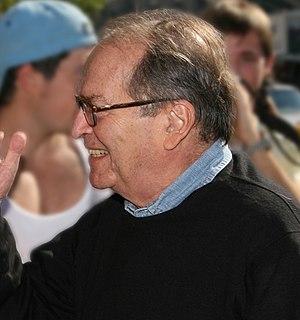
Sidney Lumet [ˈsɪdni luːˈmɛt], né le 25 juin 1924 à Philadelphie et mort le 9 avril 2011 à New York, est un réalisateur américain. Plus de cinquante films ont été réalisés sous sa direction, dont Douze Hommes en colère, acclamé par la critique en 1957, et Network, main basse sur la télévision en 1976.